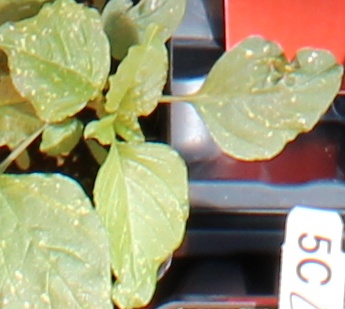
Label: Redroot Pigweed